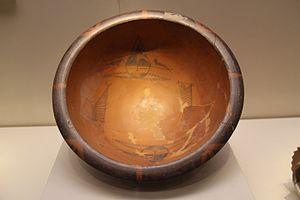
Écuelle, cuvette ou bassin de type pen en terre cuite chamois avec décor de masques et de poissons, à l’engobe sombre. Culture de Yangshao, vers 4500 av. n. è.
Par culture de Yangshao on désigne des cultures du Néolithique moyen chinois dans la région du fleuve Jaune, dans le Nord de la Chine, qui se caractérisent par leur céramique de qualité aux formes nombreuses. Certaines céramiques Yangshao sont peintes avec des motifs figuratifs stylisés ou avec des motifs géométriques, peut-être symboliques. Ces cultures ont été précédées par plusieurs cultures du Néolithique ancien entre 5500 et 4500, que l'on nomme « pré-Yangshao », dans un environnement de chasseurs-cueilleurs. Les premiers indices de néolithisation dans la région remontant vers 7000 av. J.-C.
Banpo est un site archéologique situé à environ dix kilomètres de Xi'an, dans la province du Shaanxi, en Chine. Il a été fouillé à partir de 1953. Un musée y a été construit en 1958. Le site initial a été associé à d'autres sites voisins, relevant tous de la culture de Yangshao.
L’art chinois, recouvre l'ensemble des arts de culture chinoise dans le monde chinois et la diaspora. La conception occidentale de l'art est utilisée en Chine à l'époque moderne, dans son sens le plus large, pour aborder toutes les formes d'art pratiquées en Chine tout au long de son histoire.